Amakan

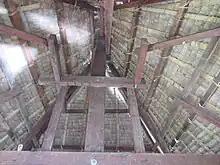
Interior view of a traditional roof made from thatched nipa leaves ("pawid") in Pulilan, Bulacan

A simpler method of making panels from leaves is called "pawid", which is simply thatching. It predominantly uses nipa palm leaves, and is the origin of the name of the nipa hut. But it can also use other materials like coconut leaves, anahaw leaves, and even cogon grass. They are made by simply folding the leaves once around a split bamboo stick and then sewing them together near the base. They are most commonly used as roofing, with the panels layered over each other so the water runs down the leaves and away from the inner roof. They are constantly replaced as the panels get damaged.